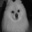
Label: dog